Art of Europe

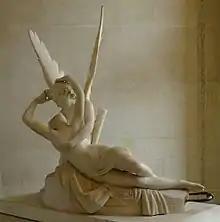
Neoclassical art, inspired by different classical themes, was characterised by an emphasis on simplicity, order and idealism. In the image Antonio Canova's "Psyche Revived by Cupid's Kiss" (1787-1793)

Much surviving prehistoric art is small portable sculptures, with a small group of female Venus figurines such as the Venus of Willendorf (24,000–22,000 BC) found across central Europe; the 30 cm tall Löwenmensch figurine of about 30,000 BCE has hardly any pieces that can be related to it. The Swimming Reindeer of about 11,000 BCE is one of the finest of a number of Magdalenian carvings in bone or antler of animals in the art of the Upper Paleolithic, though they are outnumbered by engraved pieces, which are sometimes classified as sculpture. With the beginning of the Mesolithic in Europe figurative sculpture greatly reduced, and remained a less common element in art than relief decoration of practical objects until the Roman period, despite some works such as the Gundestrup cauldron from the European Iron Age and the Bronze Age Trundholm sun chariot.